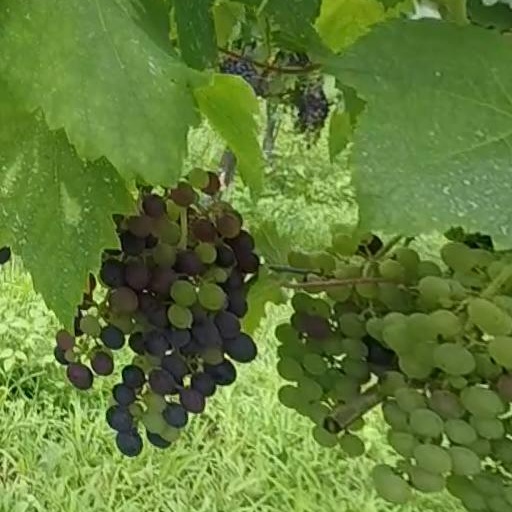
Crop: grape